TMEM19

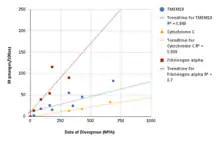
Sequence Divergence of TMEM19. The sequence divergence of TMEM19 was compared alongside Cytochrome C and Fibrinogen alpha. Sequence identity of each protein was determined in order to find the sequence divergence. The sequence divergence was used to calculate the corrected divergence (M). A line of best fit was included to show the projected divergence.

TMEM19 Orthologs were sorted by the median date of divergence. TMEM19 has a median date of divergence greater than 1598 MYA which is found in Thale cress. TMEM19 does not have any paralogs, this was determined after running TMEM19 through BLAST. The human TMEM19 protein is closely related to vertebrates and moderately related to fungi/plants. TMEM19 evolves at a rate that is related to cytochrome c.